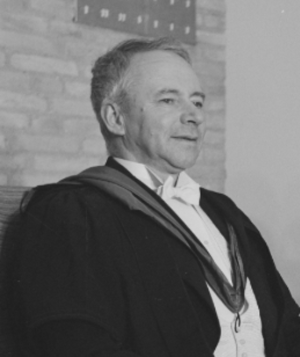
Colin Grant Clark est un économiste et statisticien britannique qui a travaillé à la fois au Royaume-Uni et en Australie. Il est connu pour ses travaux pionniers dans l'utilisation du Produit national brut comme base de l'étude des économies nationales et pour la classification de l'économie, en 1947, en trois secteurs : secteur primaire, secteur secondaire et secteur tertiaire.